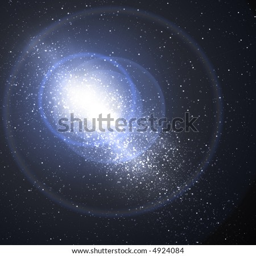
close view of a galaxy